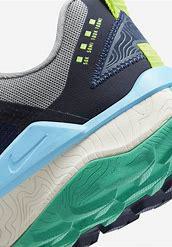
Brand: Nike
Model: Wildhorse 8